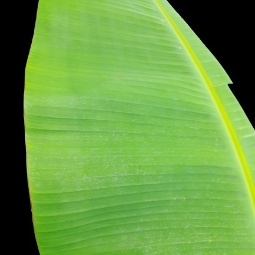
Label: Zinc